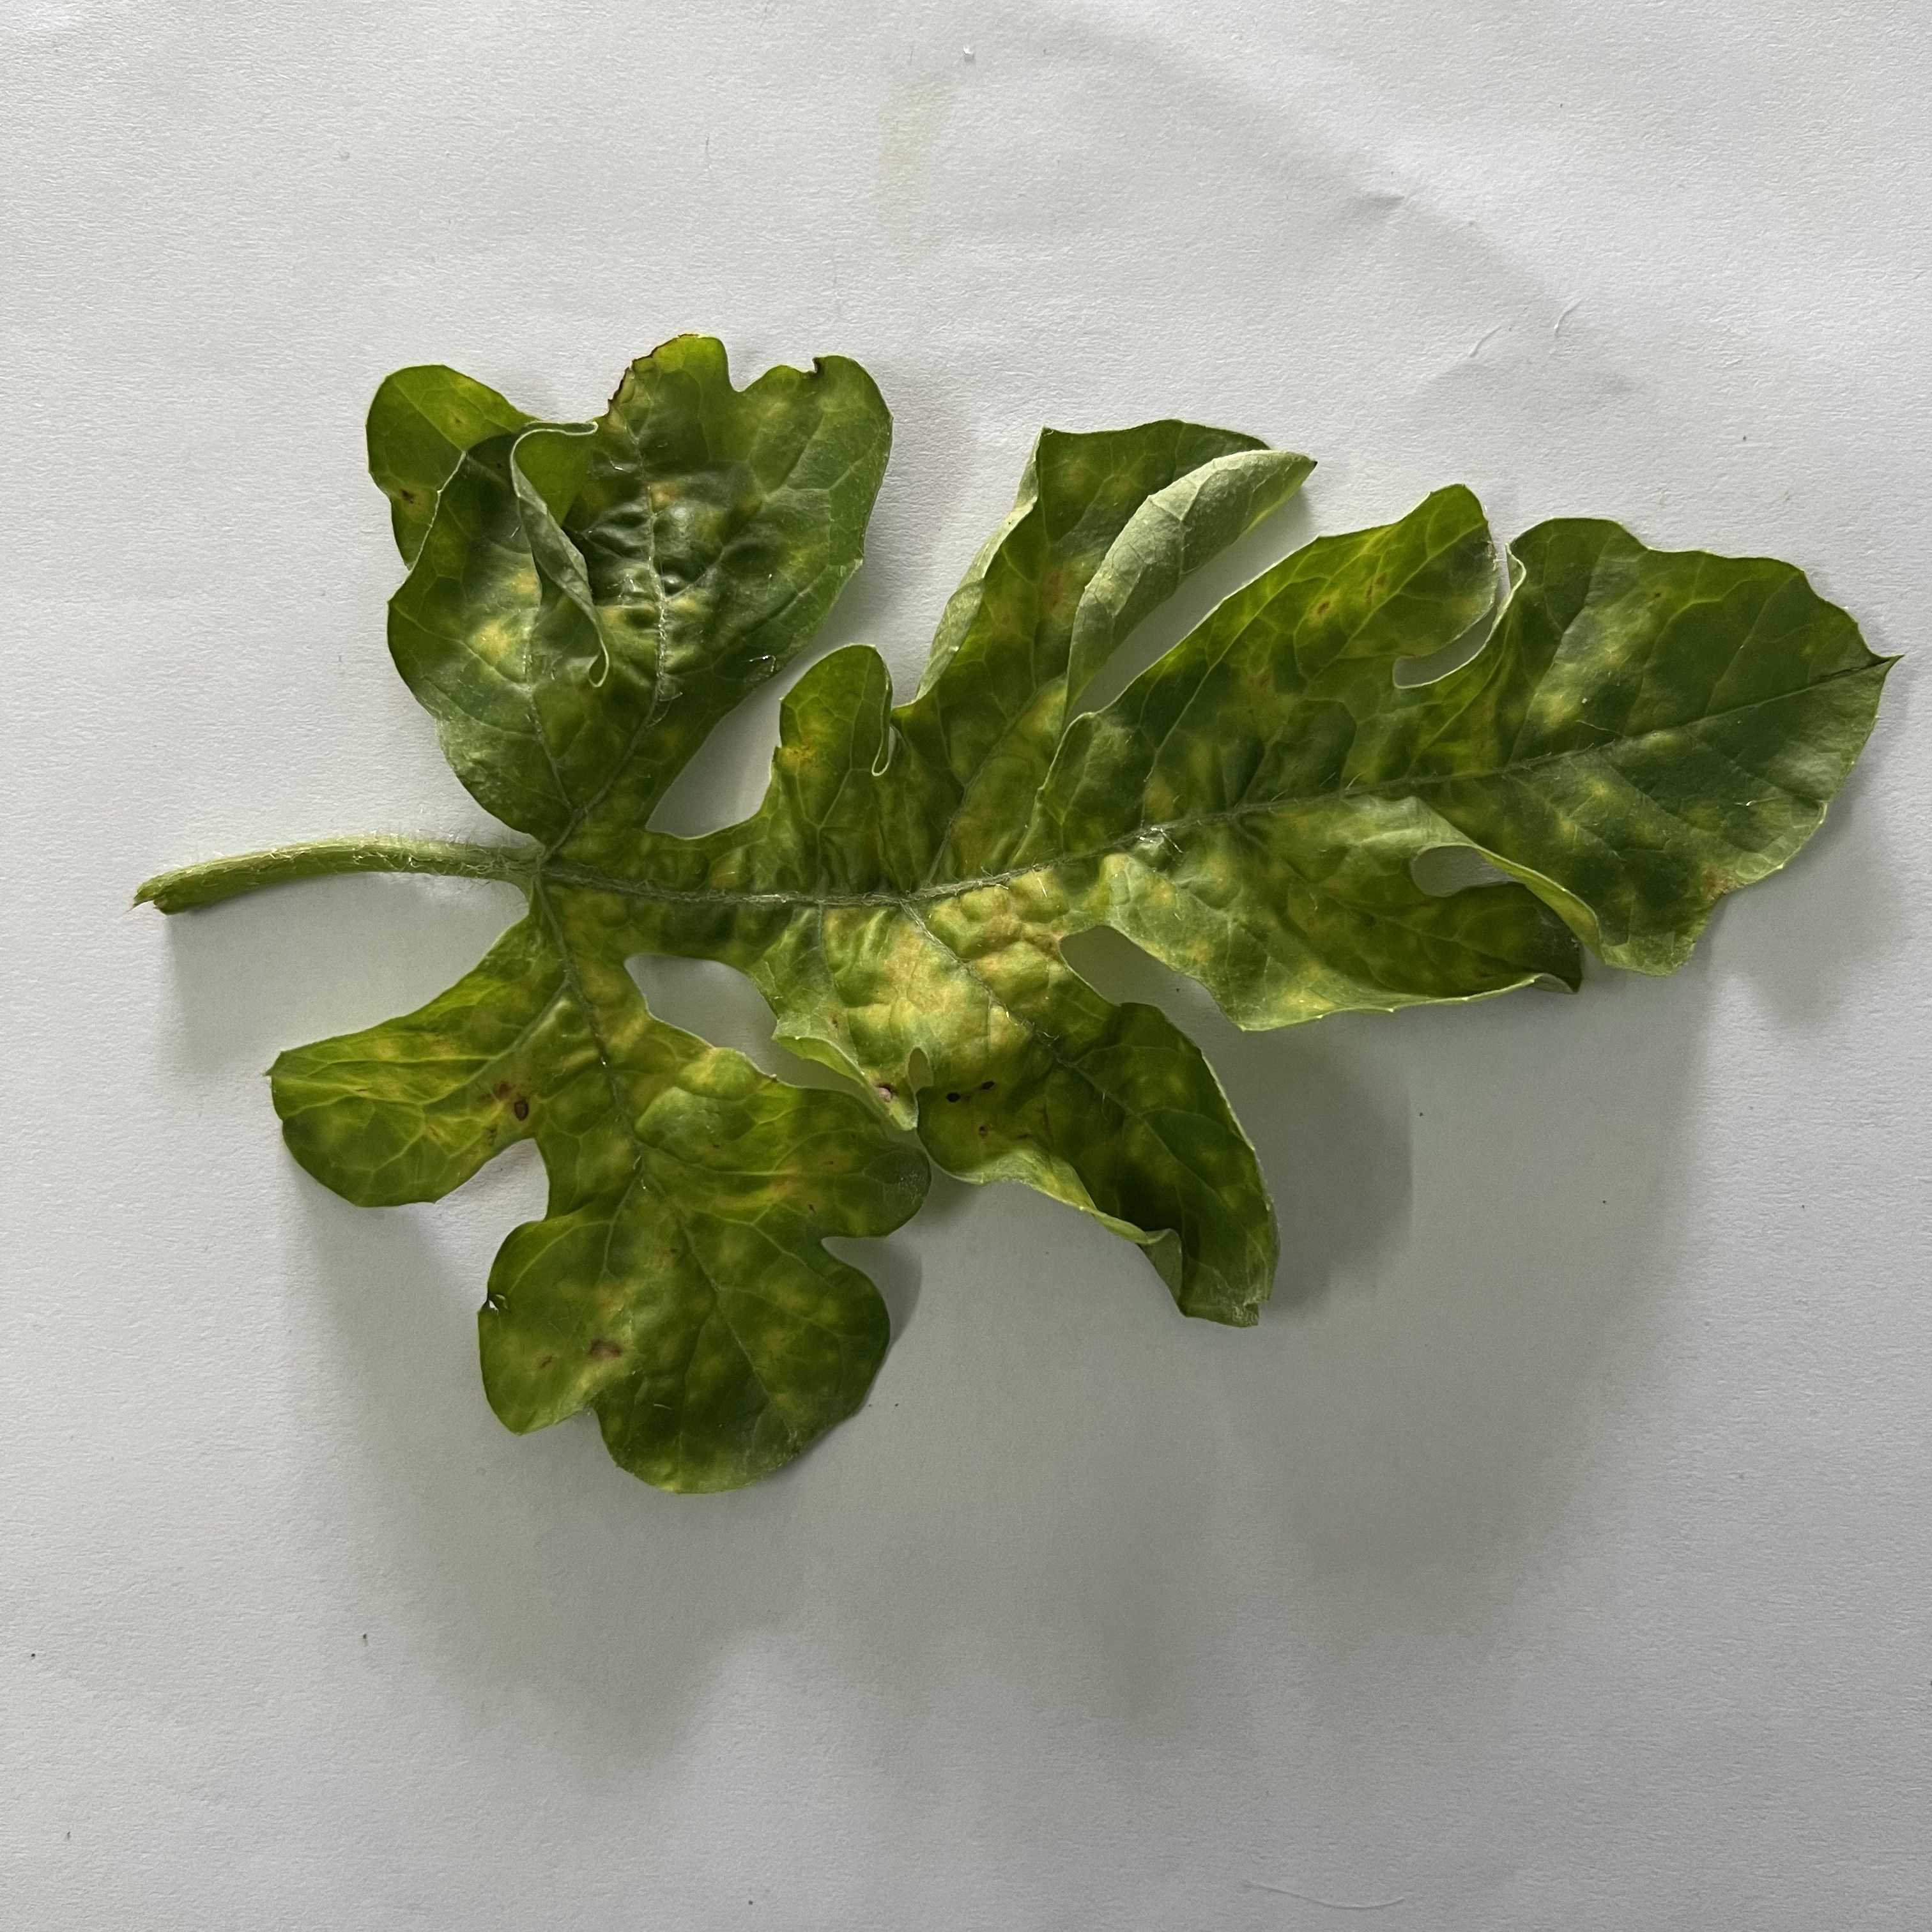
Label: Mosaic_Virus